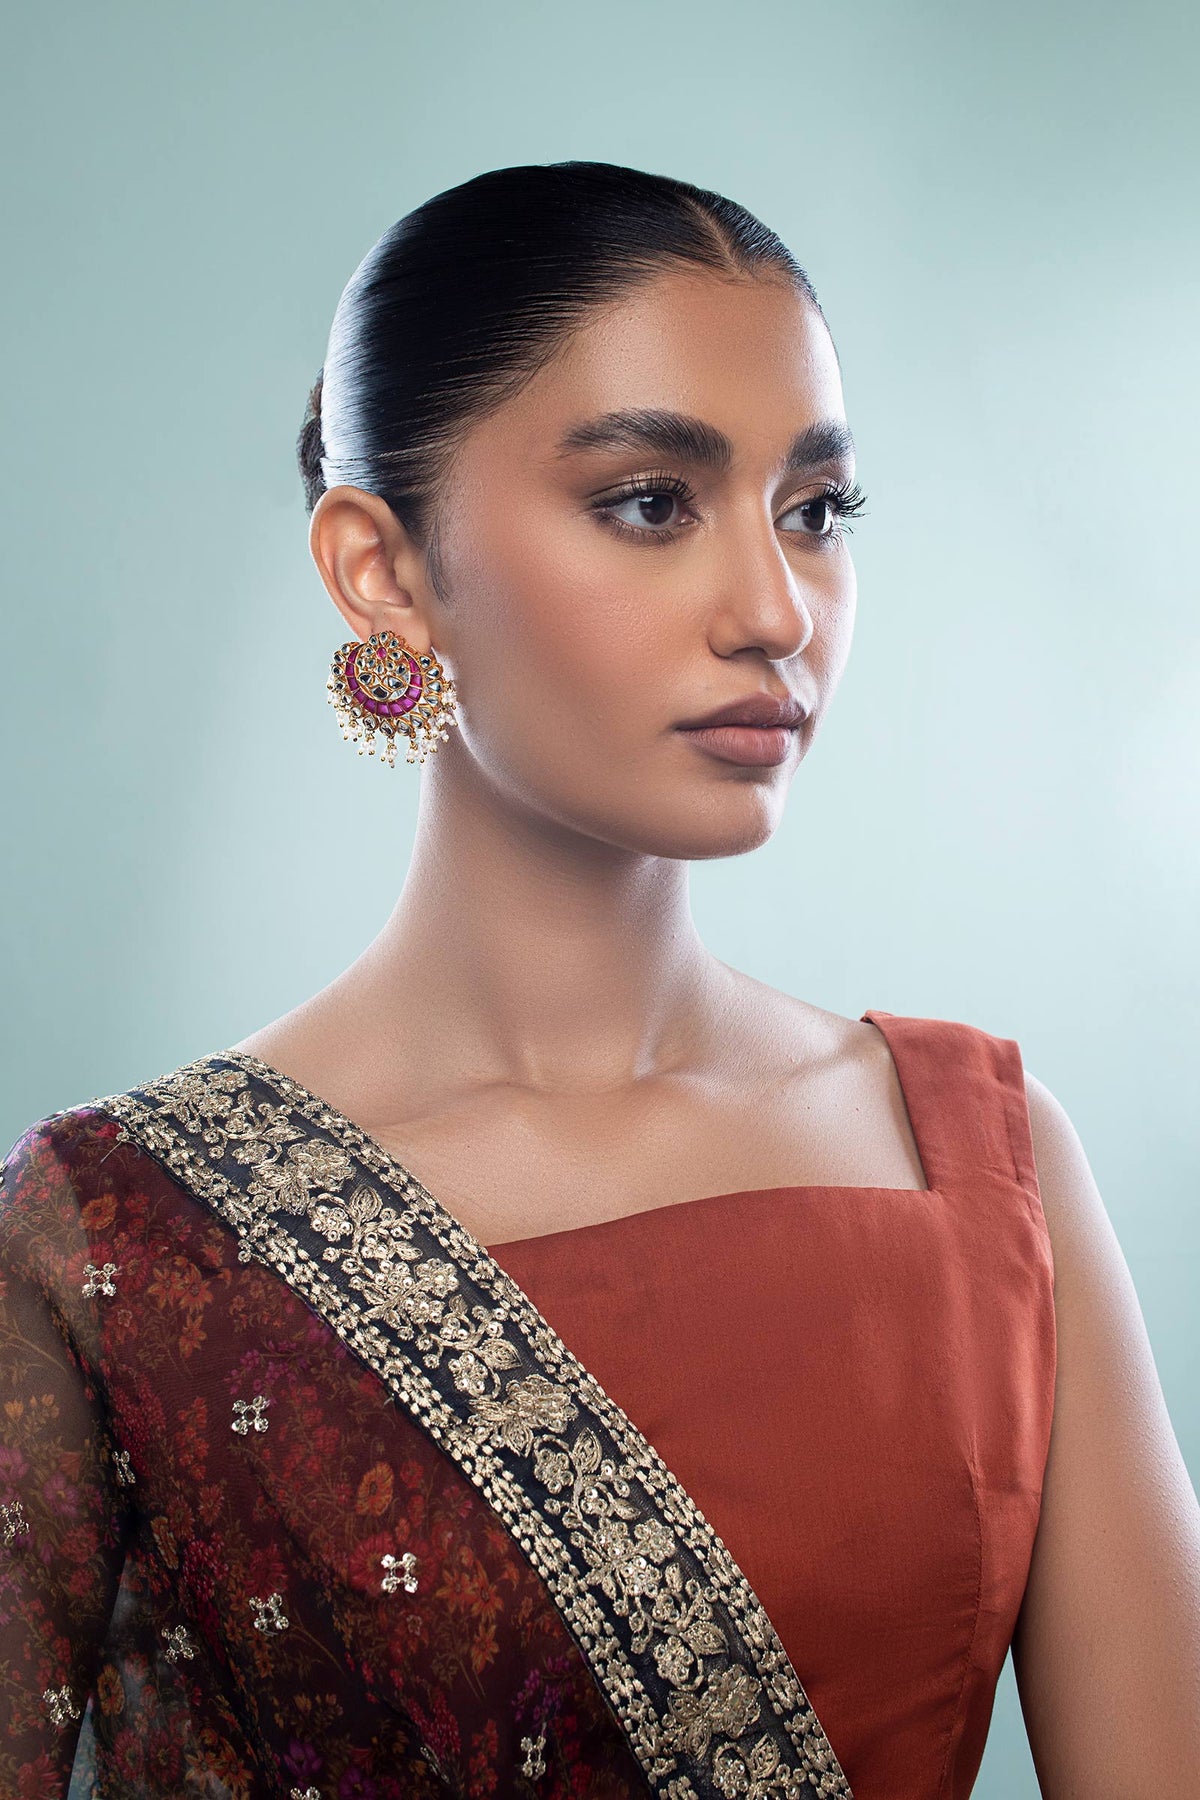
rust kalpana earring